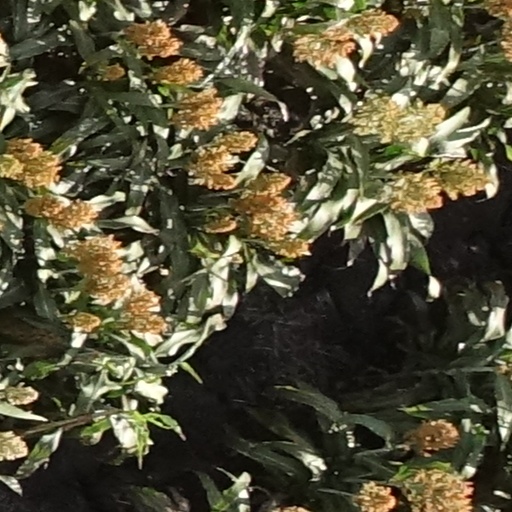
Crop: sorghum